Madagascar

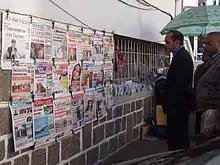
A news stand in Antananarivo

At , Madagascar is the world's 46th-largest country, the second-largest island country and the fourth-largest island. The country lies mostly between latitudes 12°S and 26°S, and longitudes 43°E and 51°E. Neighboring islands include the French territory of Réunion and the country of Mauritius to the east, as well as the state of Comoros and the French territory of Mayotte to the northwest. The nearest mainland state is Mozambique, located to the west.